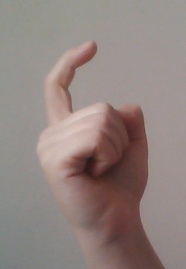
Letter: ra